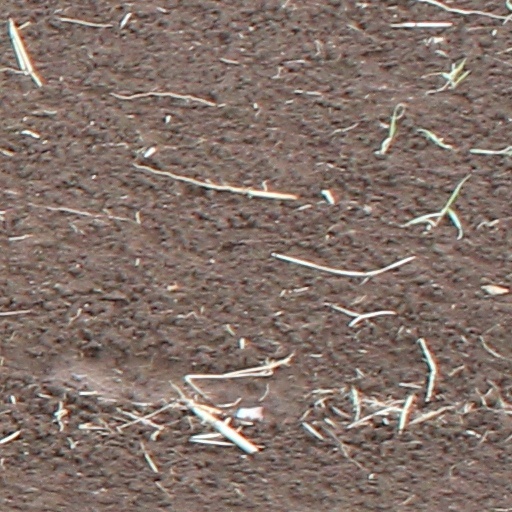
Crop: wheat